Answer in natural language. How many Beds are visible in the scene? Choose between the following options: 4, 0, 1, 3 or 2
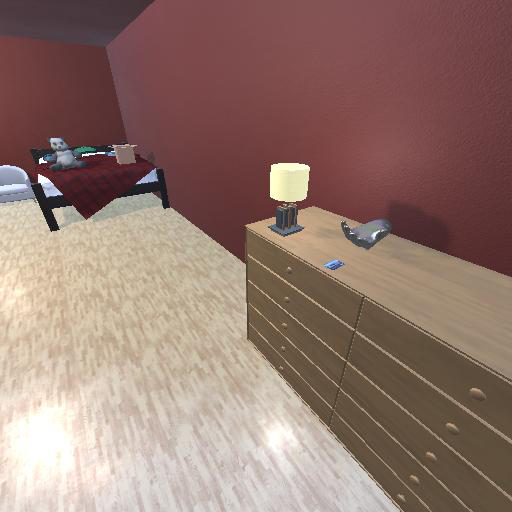
<answer>1</answer>